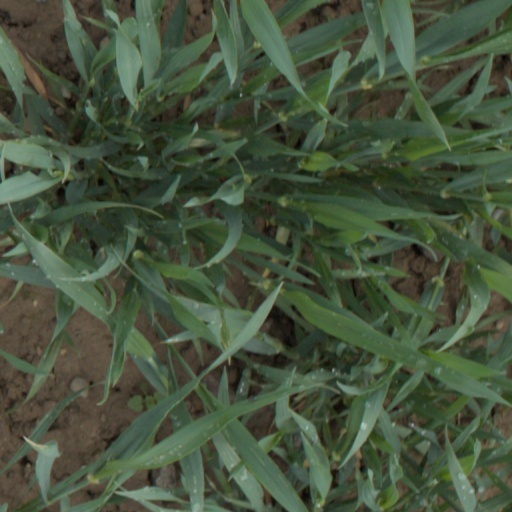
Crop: wheat